Invasion

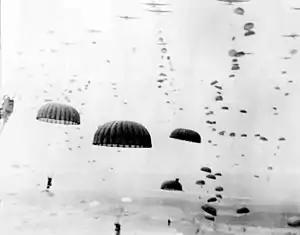
Thousands of paratroopers descend during Operation Market Garden in September 1944.

There are many different methods by which an invasion can take place, each method having arguments both in their favour and against. These include invasion by land, sea, or air, or any combination of these methods.